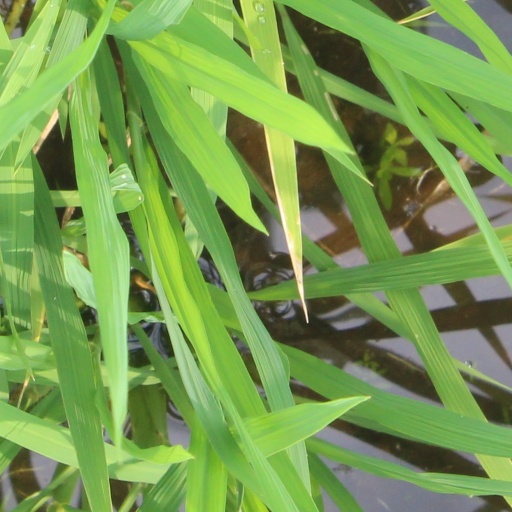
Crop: rice